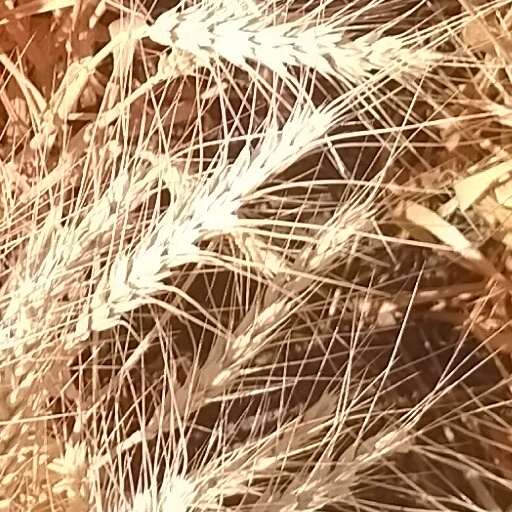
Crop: wheat